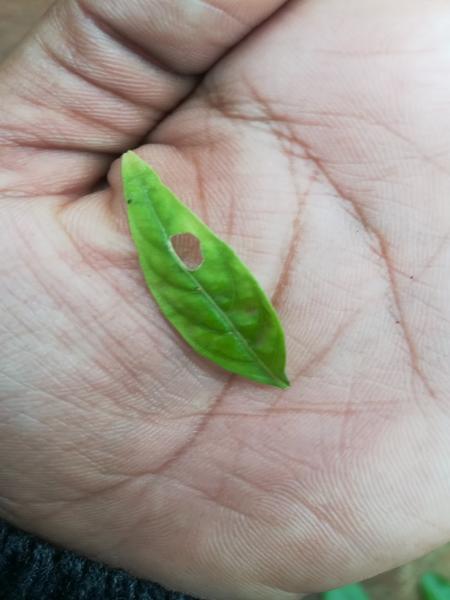
Plant: Nelavembu